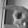
ASL letter: P